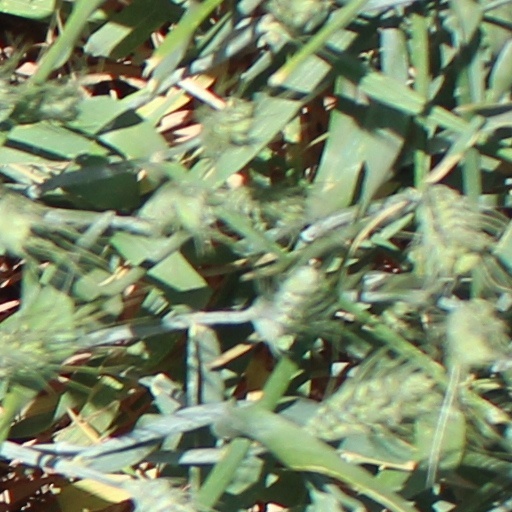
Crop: wheat